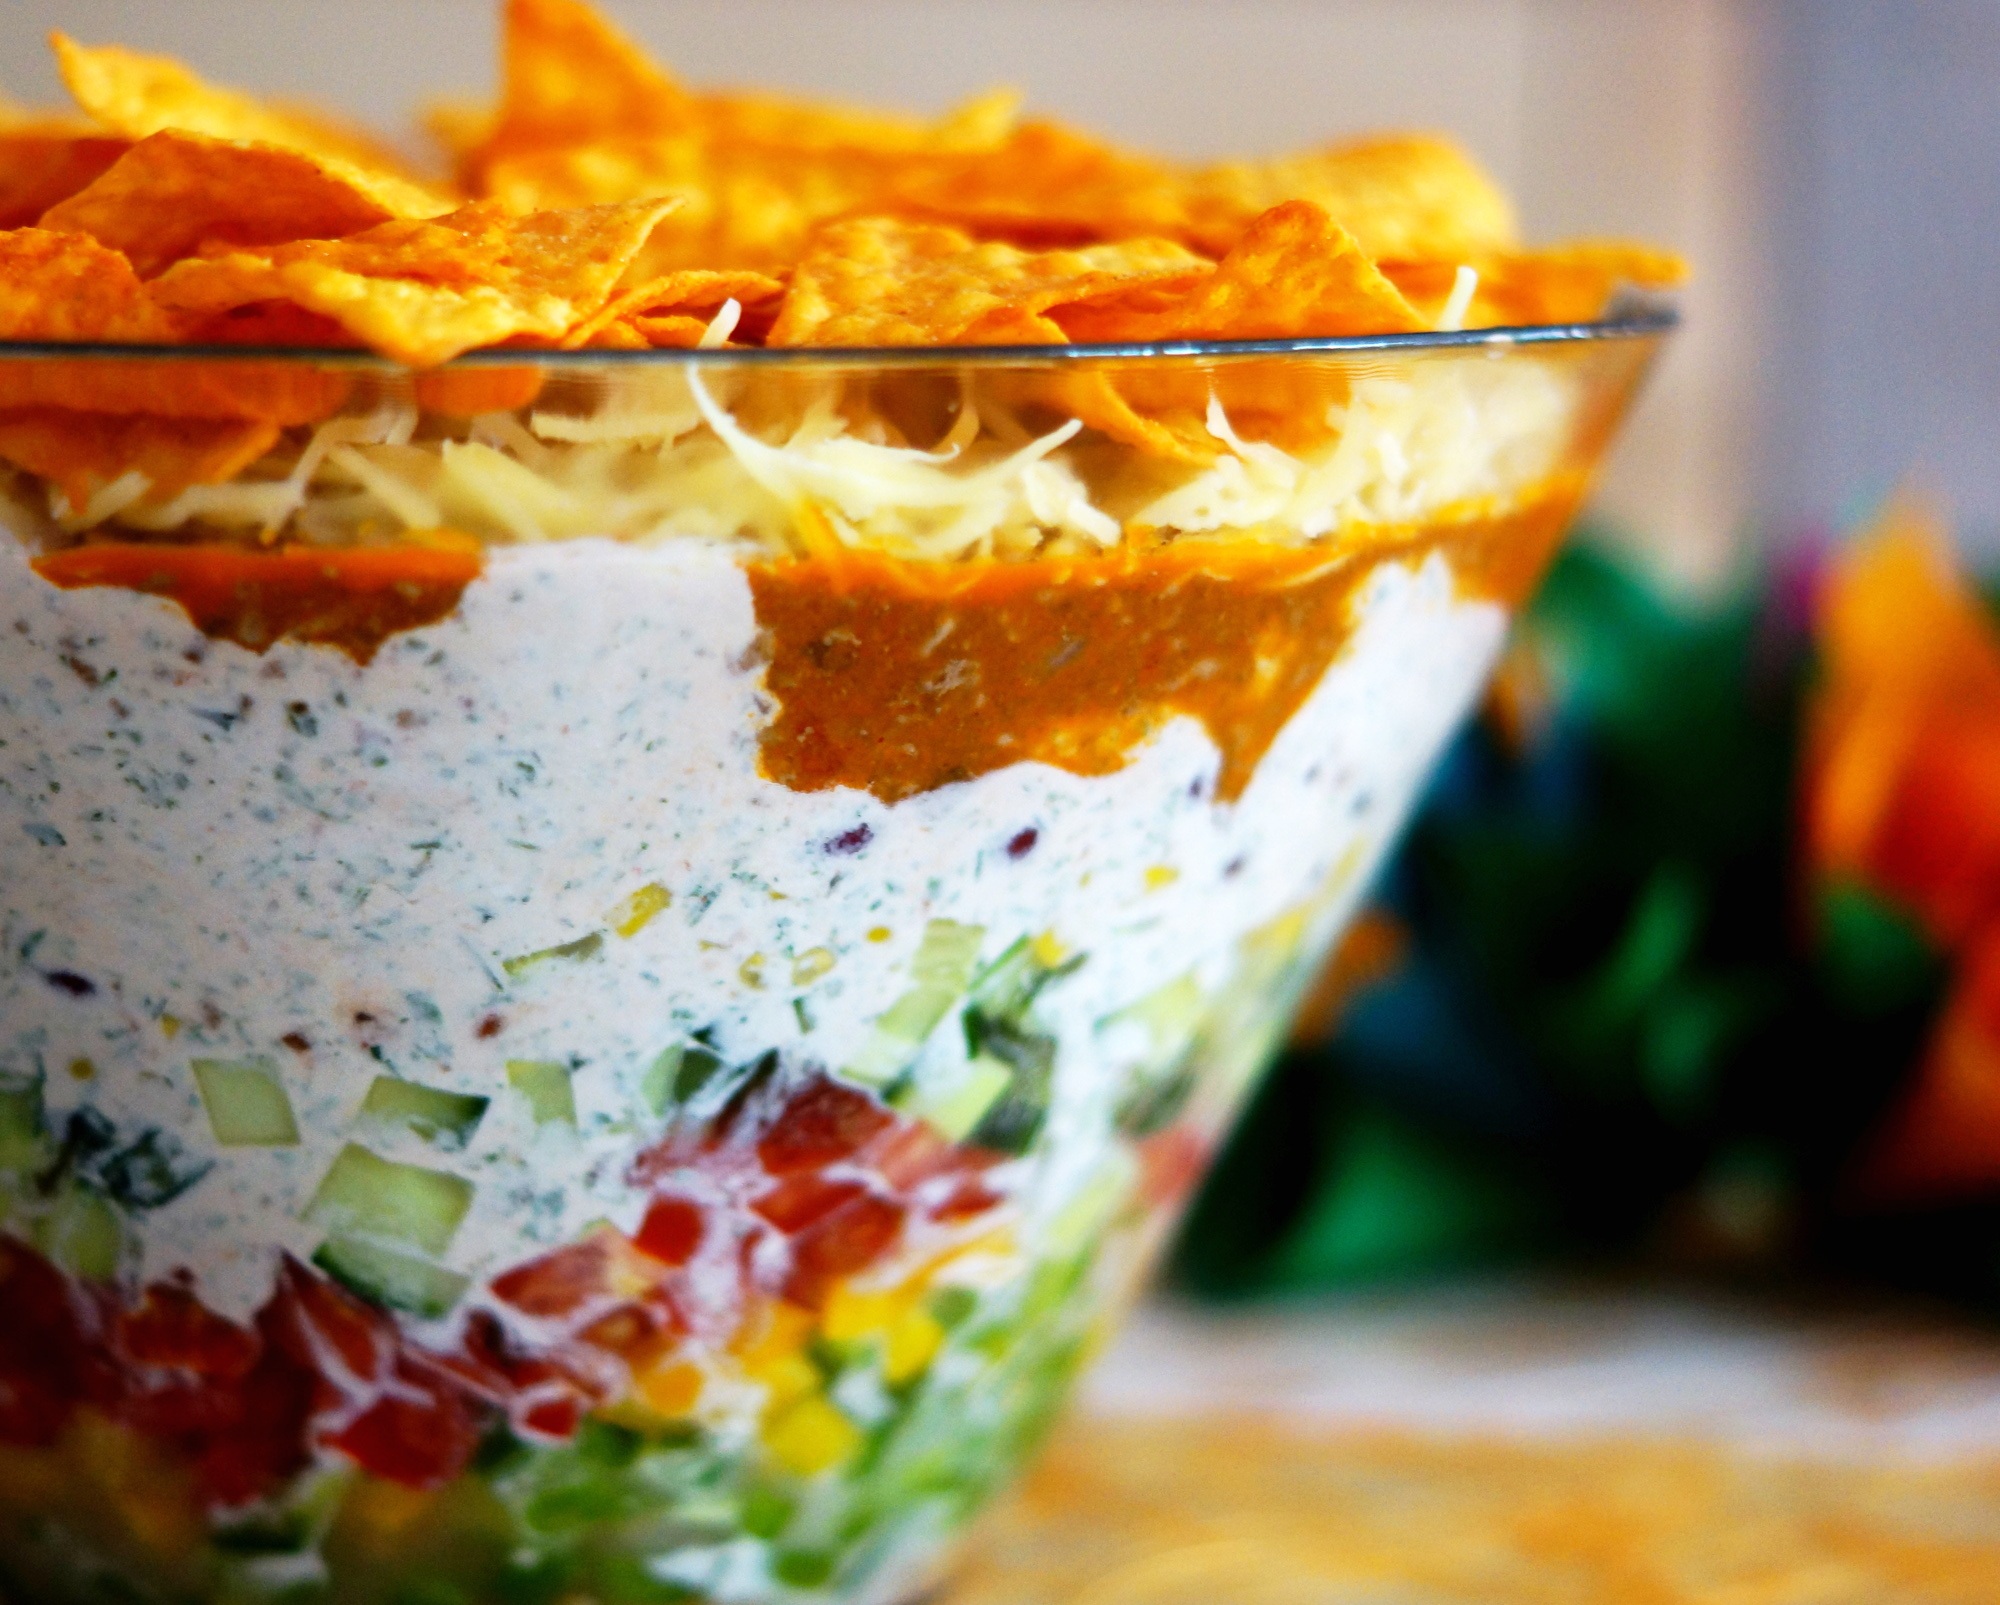
summer, dish, meal, food, salad, produce, vegetable, breakfast, dessert, barbecue, cuisine, tortilla, vegetarian food, chips